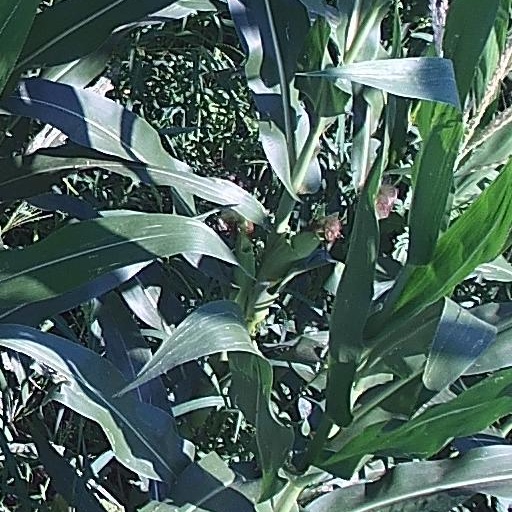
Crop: maize; corn